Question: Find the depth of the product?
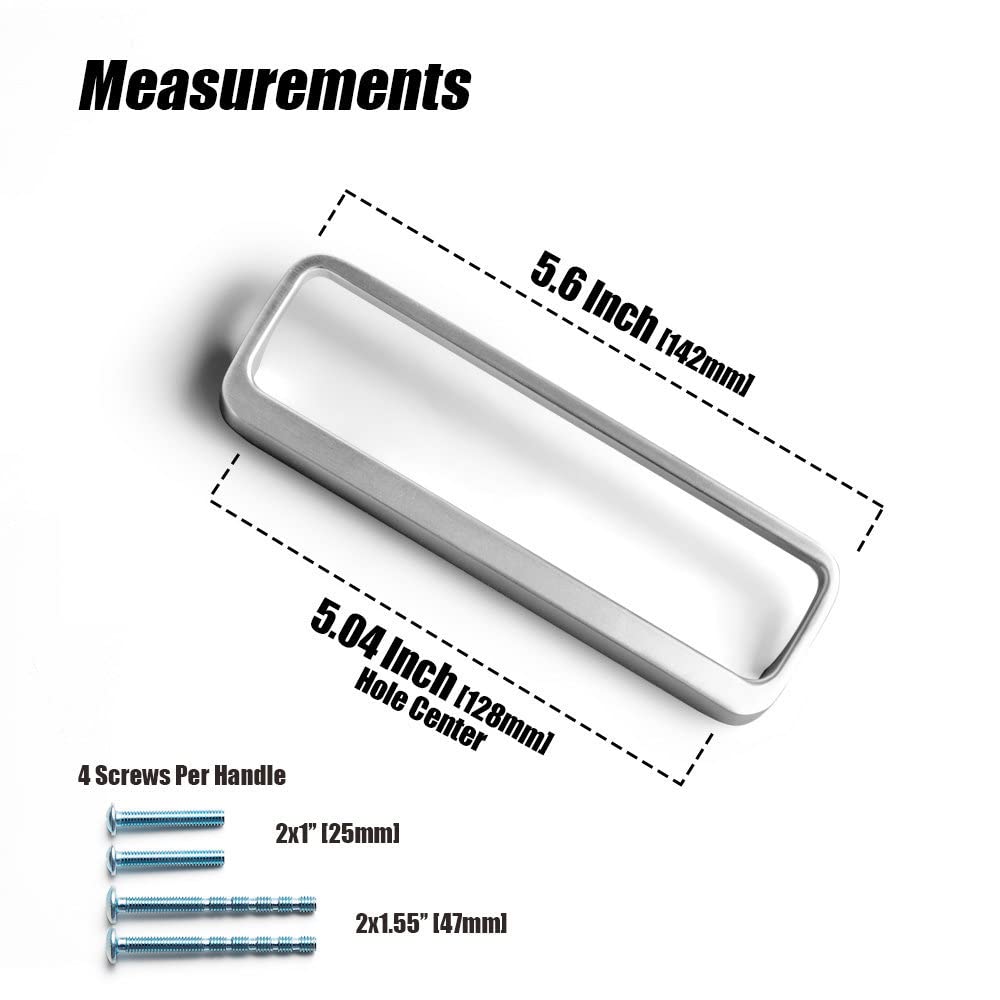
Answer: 142.0 millimetre